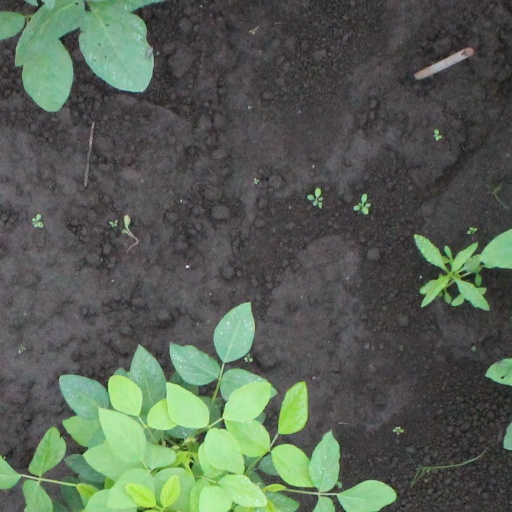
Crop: soybean